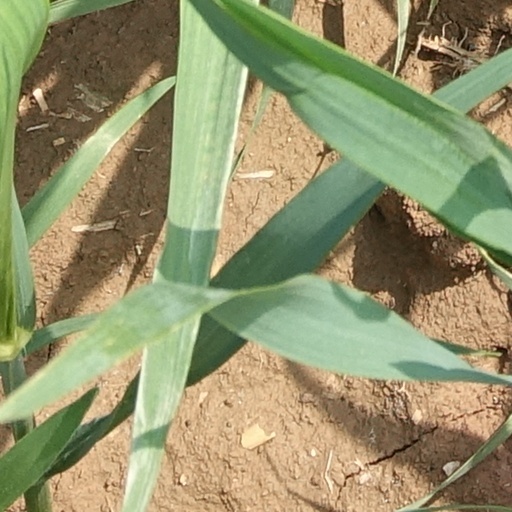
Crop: wheat